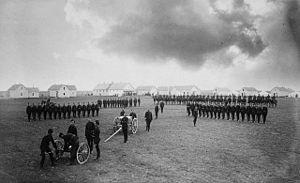
Casernement de la Police à cheval du Nord Ouest
La Police montée du Nord-Ouest était une force de police canadienne pour les Territoires du Nord-Ouest au moment de leur colonisation au XIXᵉ siècle. Elle est à l'origine de la Gendarmerie royale du Canada.